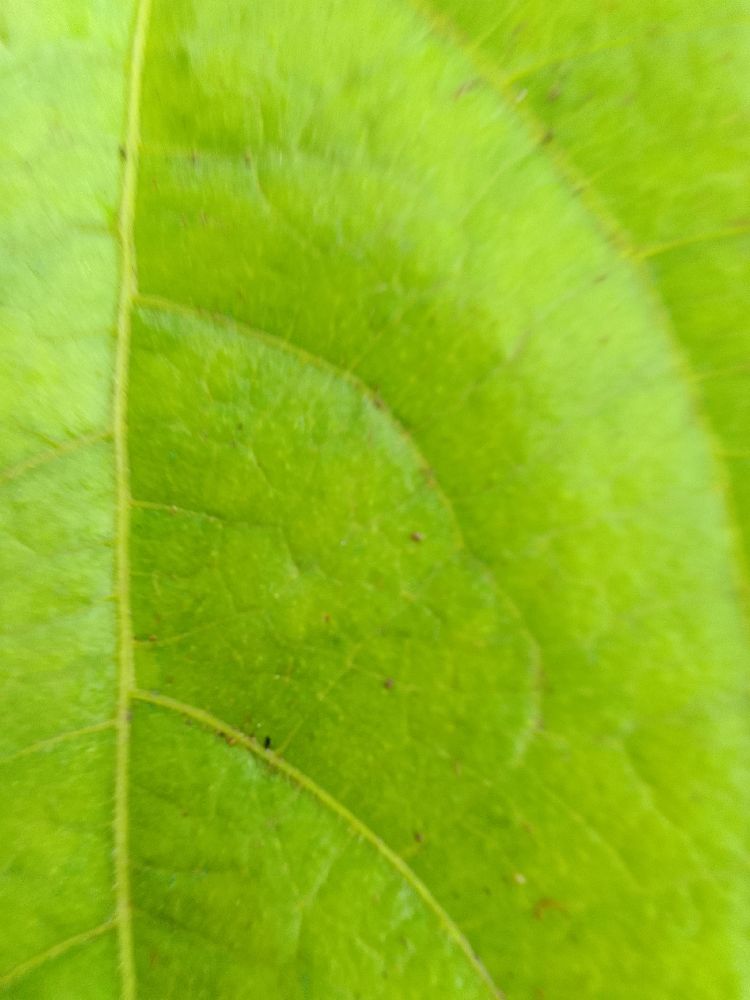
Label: healthy